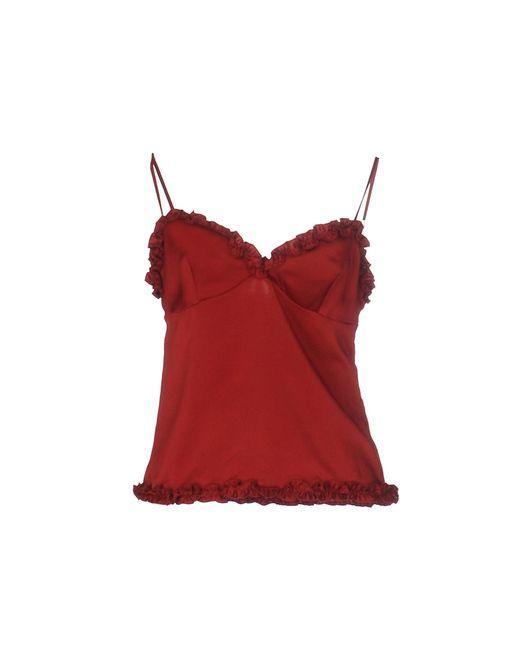
Damenmode Samt schulterfrei Bluse